Frank Puglia

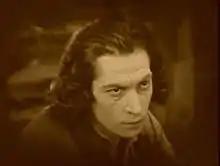
Frank Puglia in "Orphans of the Storm" (1921)

Francesco Giuseppe "Frank" Puglia (9 March 1892 – 25 October 1975) was an Italian actor. He had small, but memorable roles in films including "Casablanca" (a Moroccan rug merchant), "Now, Voyager" and "The Jungle Book".